Nuvva Nena

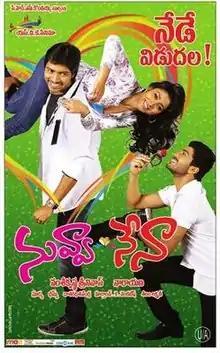
Theatrical release poster

Nuvva Nena is a 2012 Telugu-language romantic comedy film directed by debutante Pendyala Veera Venkata Sathya Narayana and produced by Vamsi Krishna under SVK Cinema banner. The film stars Shriya Saran, Allari Naresh, Sharvanand, and Vimala Raman in lead roles with Brahmanandam, Ali, Jeeva, Kovai Sarala, Srinivasa Reddy, and Narsing Yadav appearing in other significant roles. Bheems Ceciroleo composed the film's soundtrack with Mani Sharma providing the background score for the film. It is based on Hindi film "Deewana Mastana".